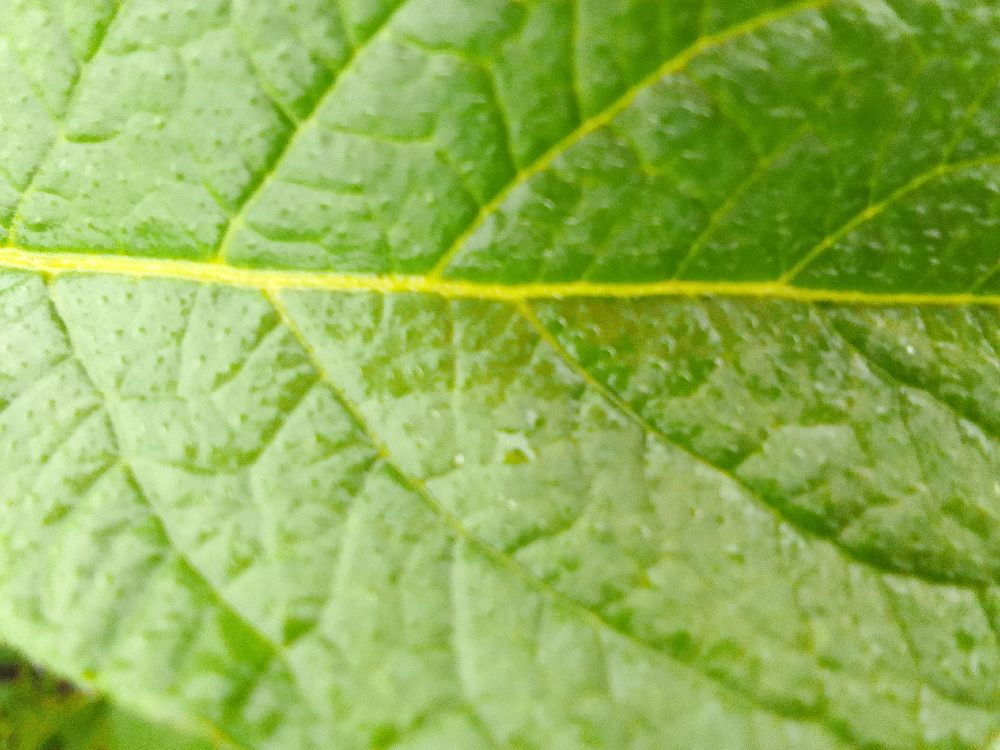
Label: Healthy